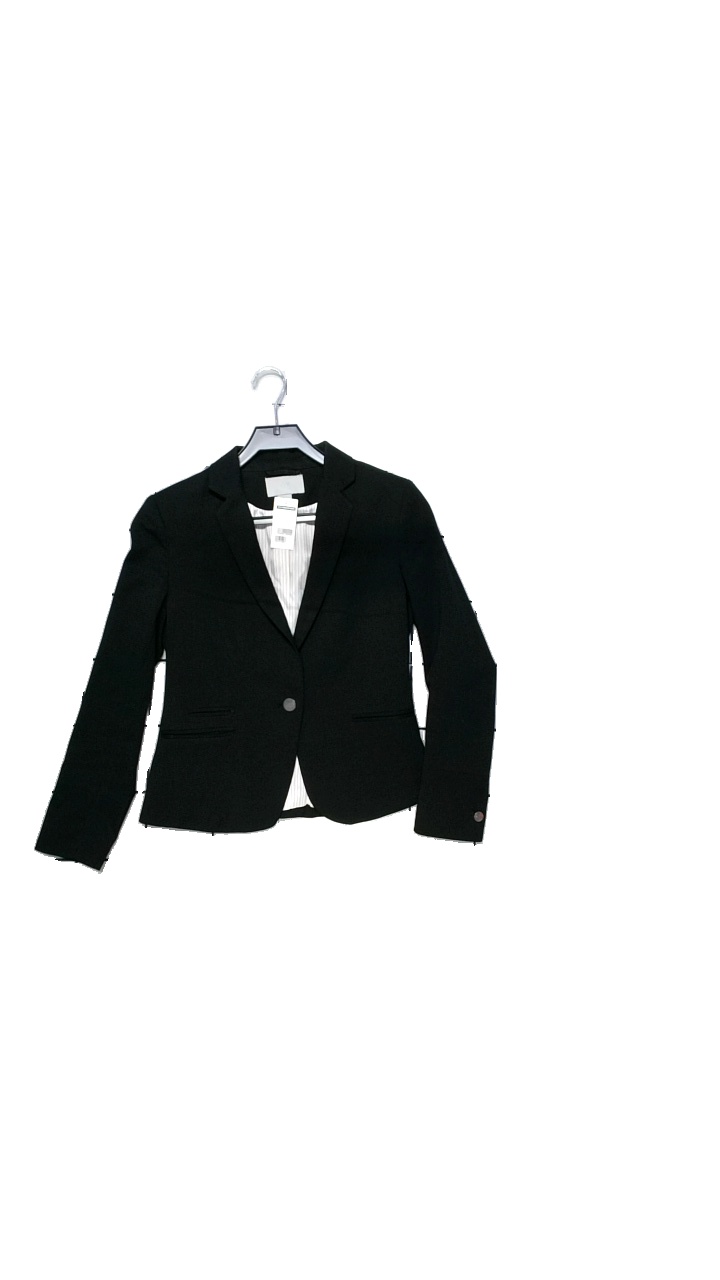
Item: Blazer (Ladies)
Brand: H&m
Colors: Black
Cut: Regular
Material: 64% polyester, 34% viscose, 2% elastane
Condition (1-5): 4
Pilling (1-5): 4
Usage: Reuse
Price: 100-150